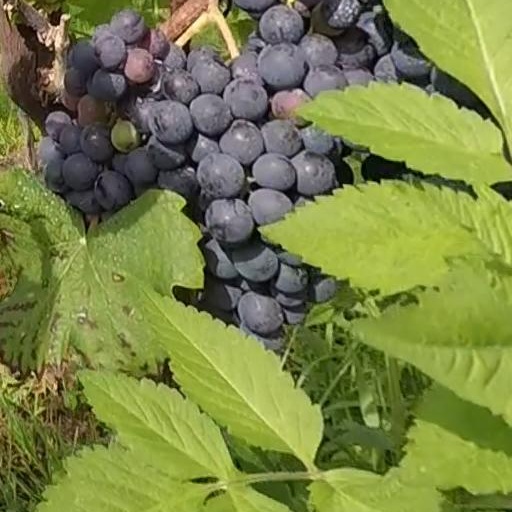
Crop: grape